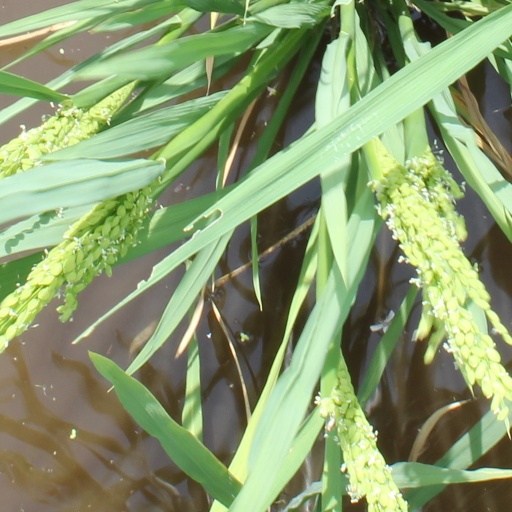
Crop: rice